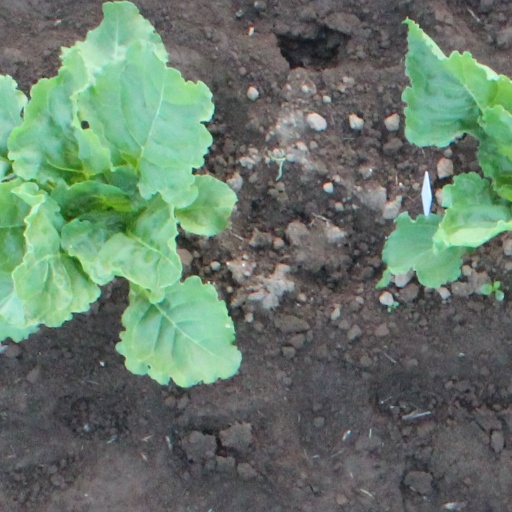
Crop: sugar beet